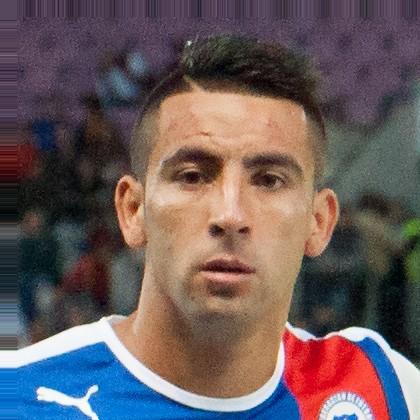
Age: 24